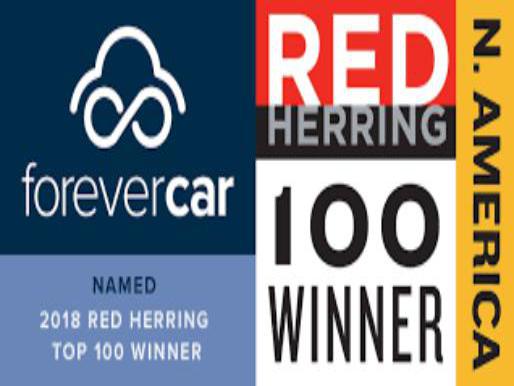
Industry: Others